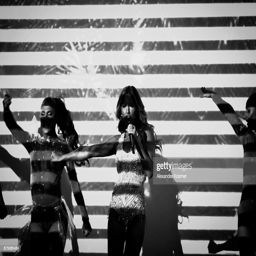
entertainer performs during the bambi awards show .